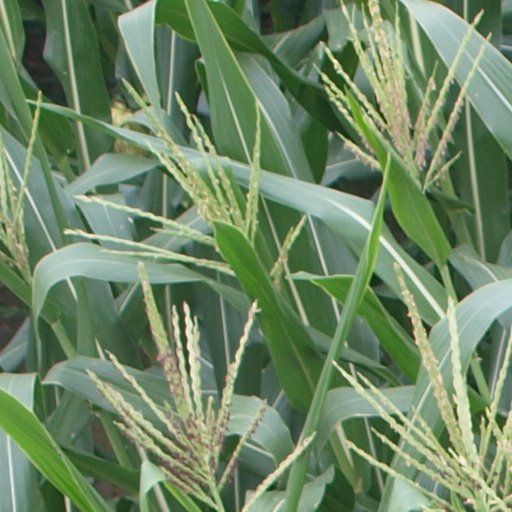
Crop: maize; corn